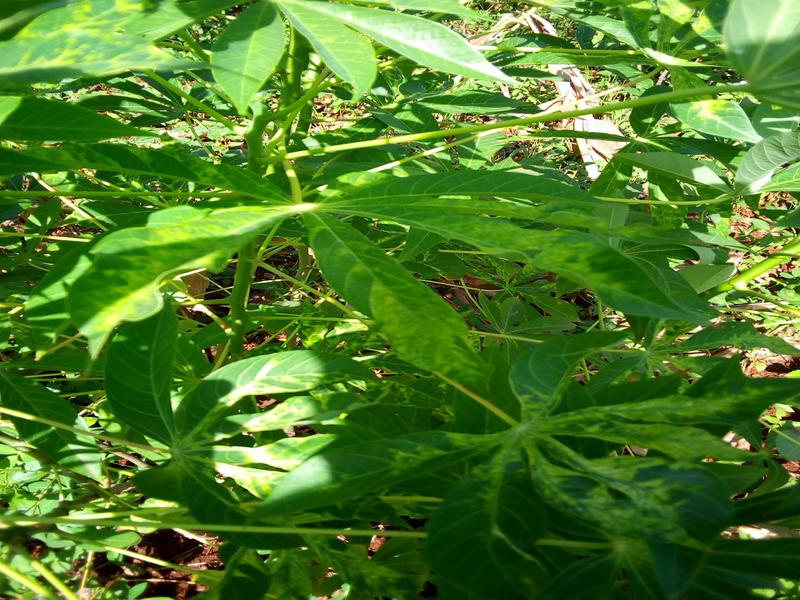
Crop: cassava
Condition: mosaic_disease